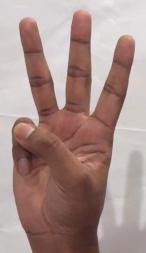
ASL sign: W